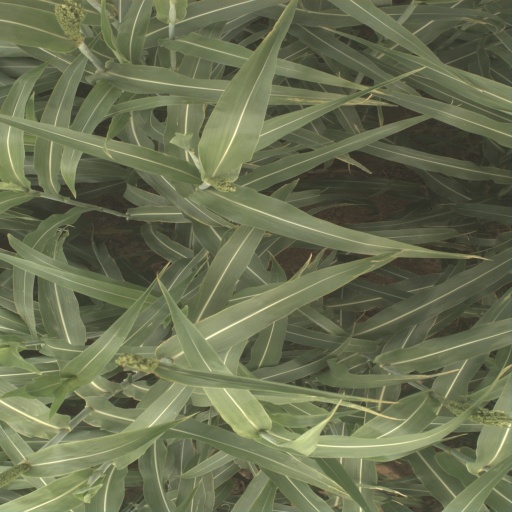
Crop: sorghum